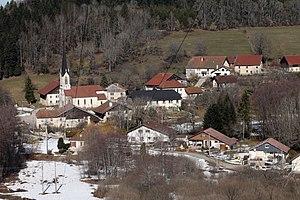
Vue du village bas de Saint-Julien-lès-Russey.
Saint-Julien-lès-Russey est une commune française située dans le département du Doubs en région Bourgogne-Franche-Comté.